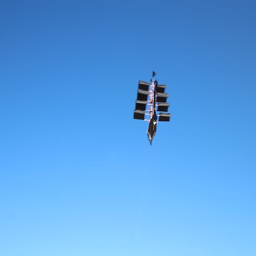
kites in the blue sky .